Tipu Sultan

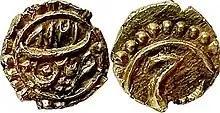
A gold coin issued by the Kingdom of Mysore during the reign of the Tipu Sultan.

After the Fall of Seringapatam in 1799, the blind emperor did remorse for Tipu, but maintained his confidence in the Nizam of Hyderabad, who had now made peace with the British.